Lockheed C-130 Hercules

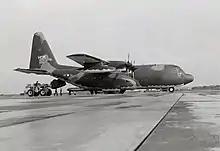
C-130A of the South Vietnam Air Force

For almost two decades, the USAF 910th Airlift Wing's 757th Airlift Squadron and the U.S. Coast Guard have participated in oil spill cleanup exercises to ensure the U.S. military has a capable response in the event of a national emergency. The 757th Airlift Squadron operates the DOD's only fixed-wing Aerial Spray System which was certified by the EPA to disperse pesticides on DOD property to spread oil dispersants onto the "Deepwater Horizon" oil spill in the Gulf Coast in 2010.